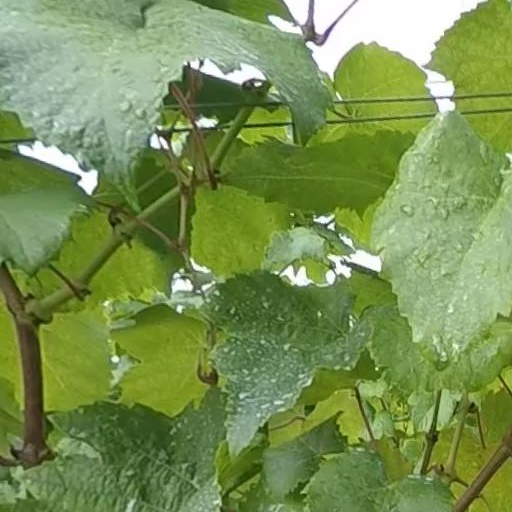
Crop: grape